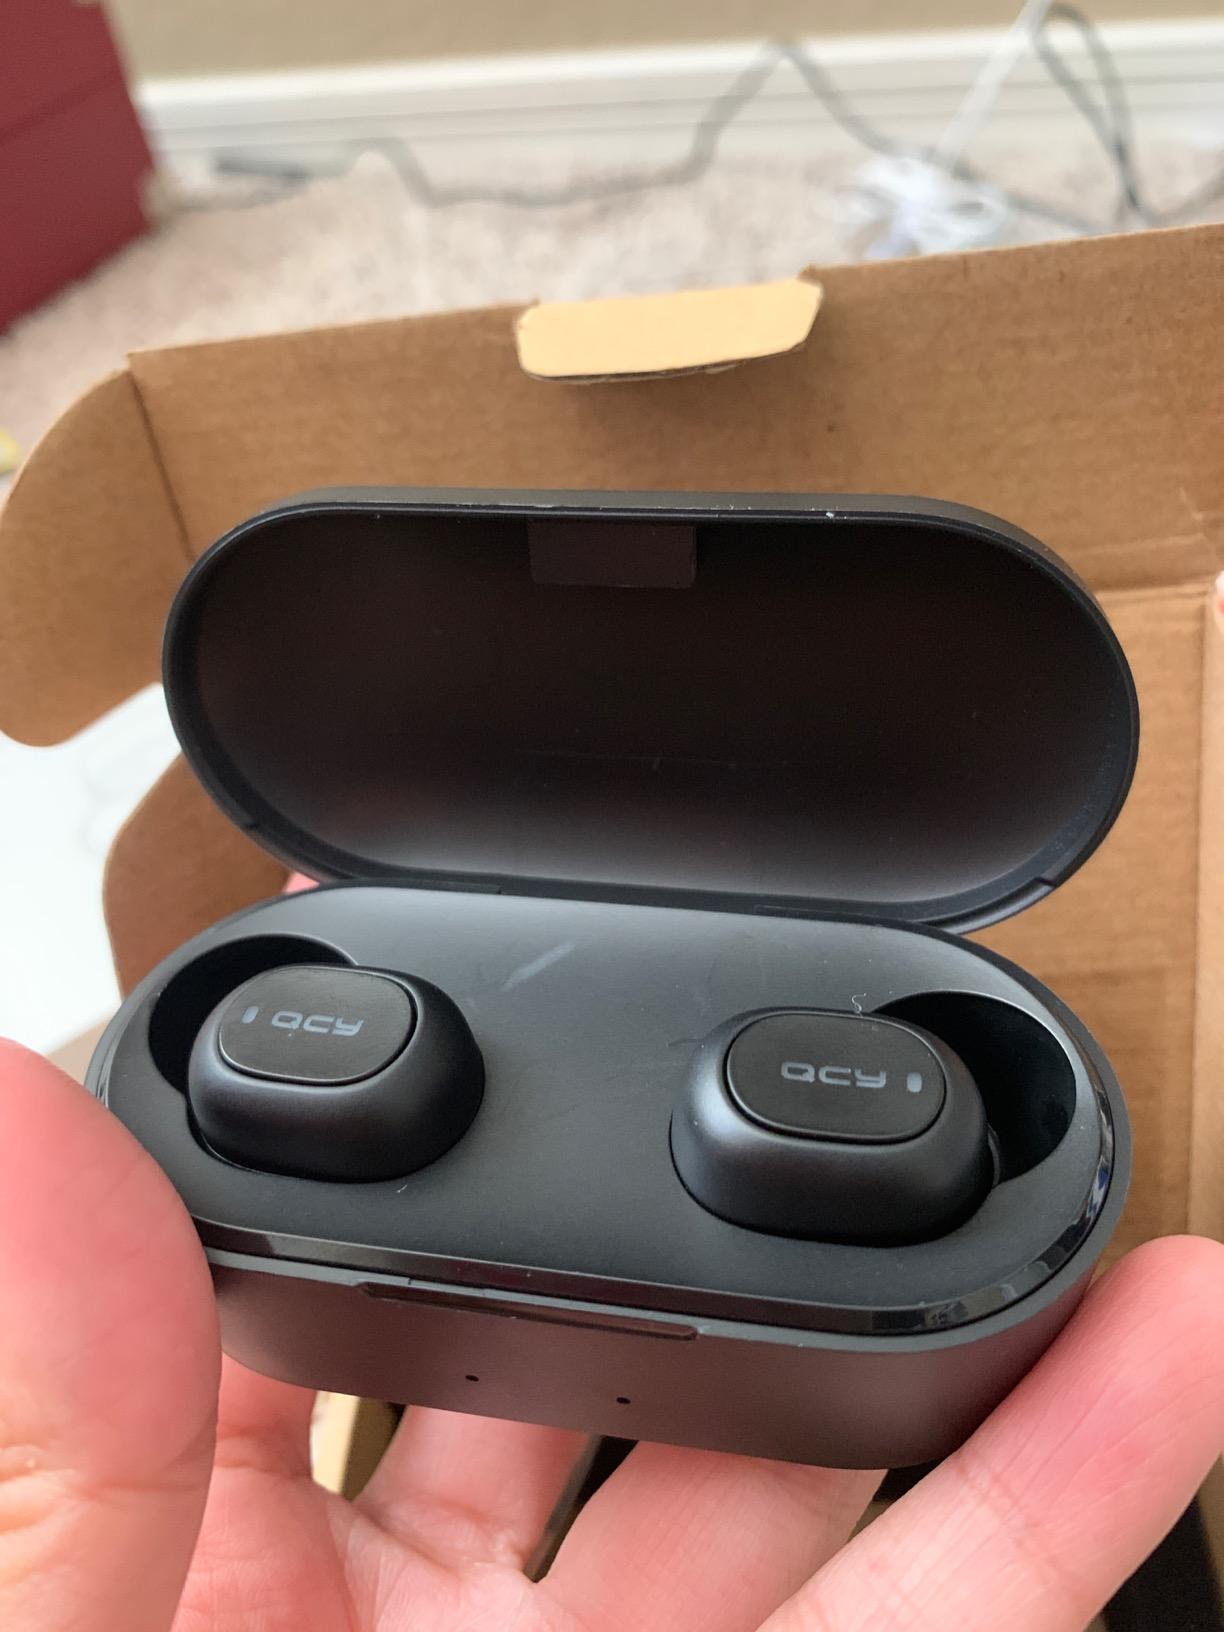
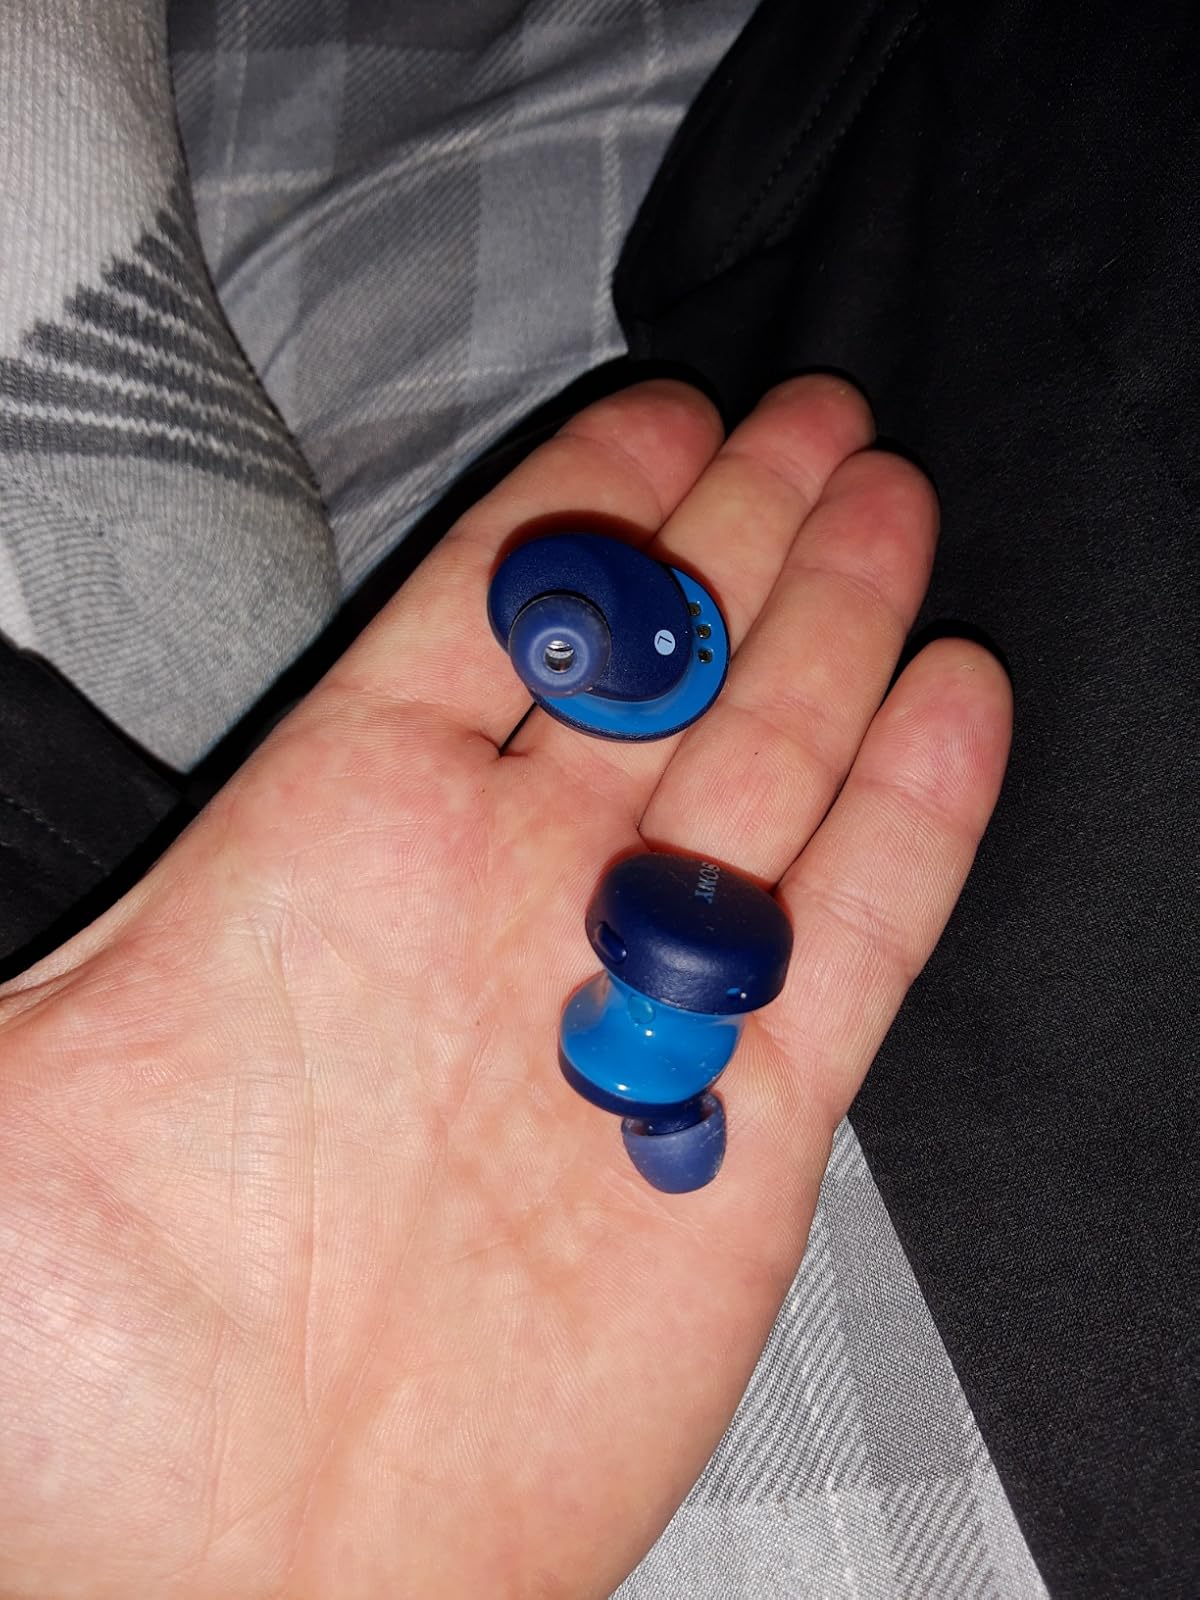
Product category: earbuds
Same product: no